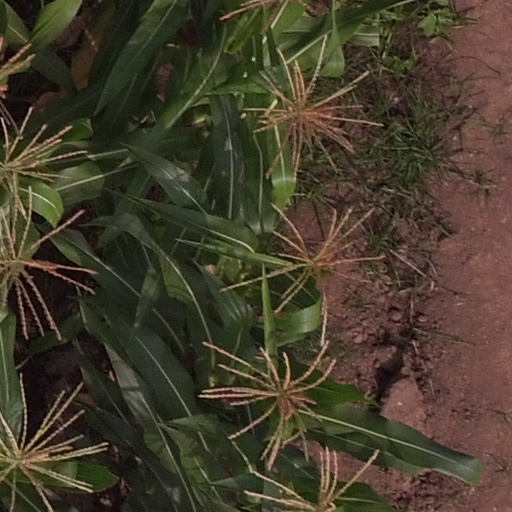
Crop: maize; corn